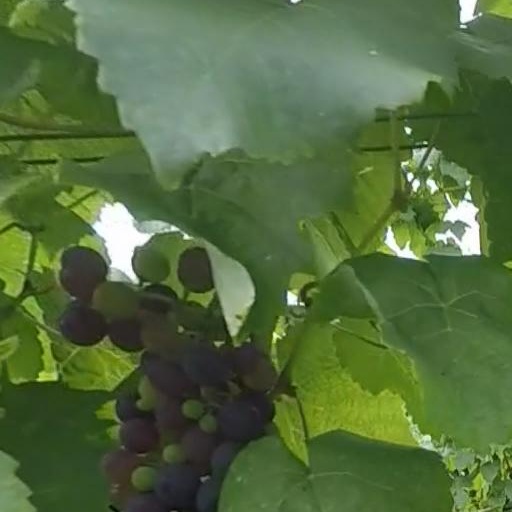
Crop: grape